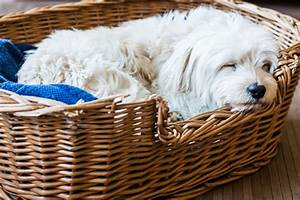
Label: cane